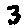
Label: 3